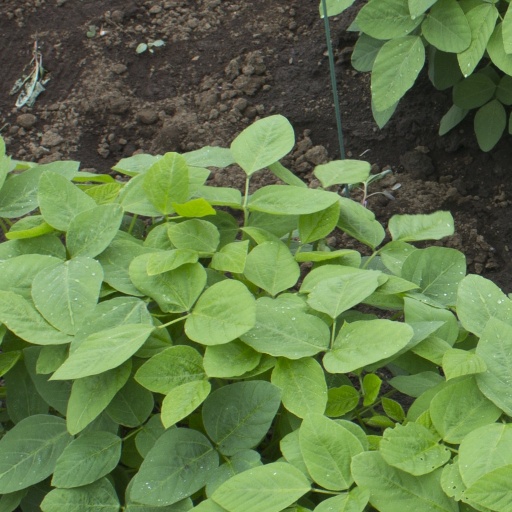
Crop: soybean